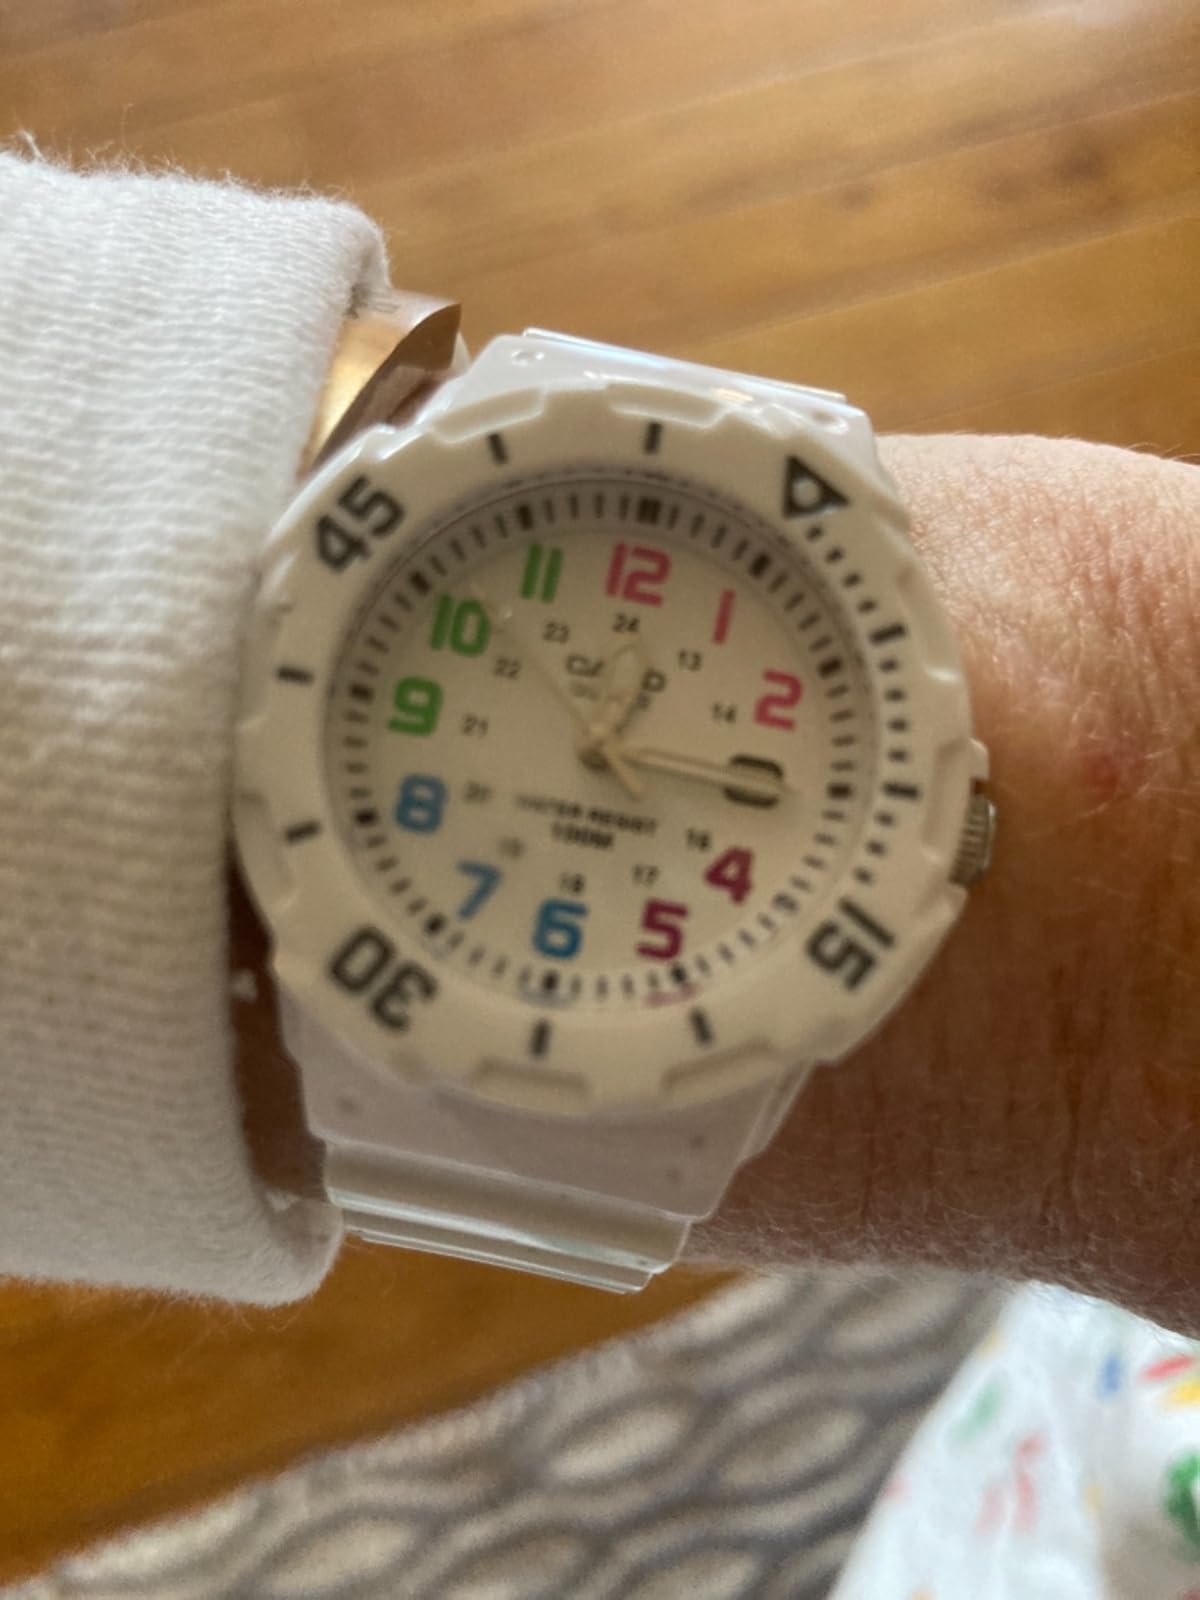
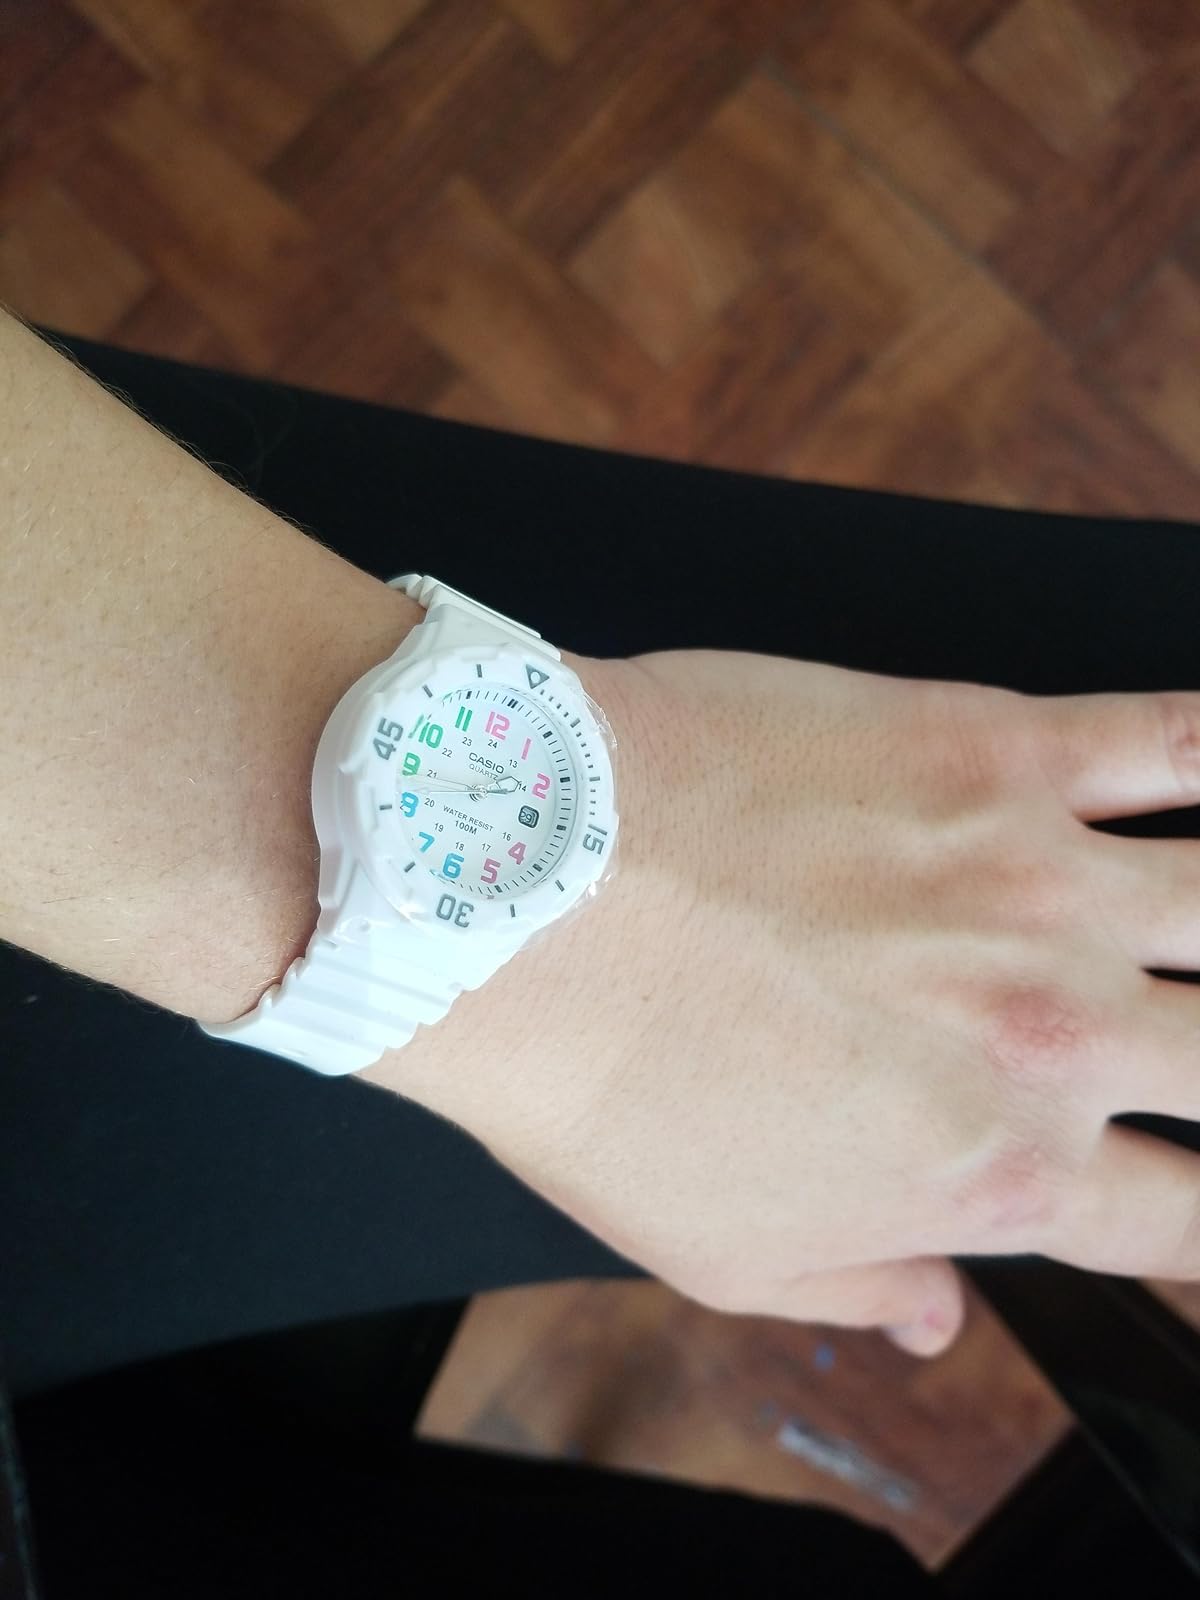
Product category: accessories_watch
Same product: yes